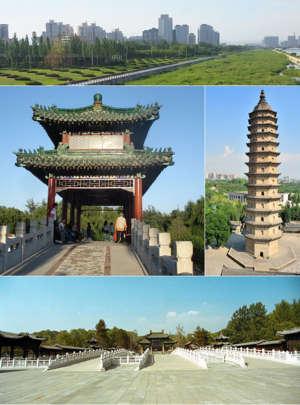
Taiyuan, auparavant appelée Jinyang et Bingzhou, est une ville-préfecture et la capitale de la province du Shanxi en Chine. Selon le recensement de 2010, la préfecture a une population totale de 4 201 591 habitants sur une surface de 6 959 km² dont 3 212 500 habitants dans les districts urbains, sur une surface de 1 460 km². C'est un foyer industriel et commercial important dans le nord de la Chine. La base de lancement de Taiyuan est située à 250 km de la ville.